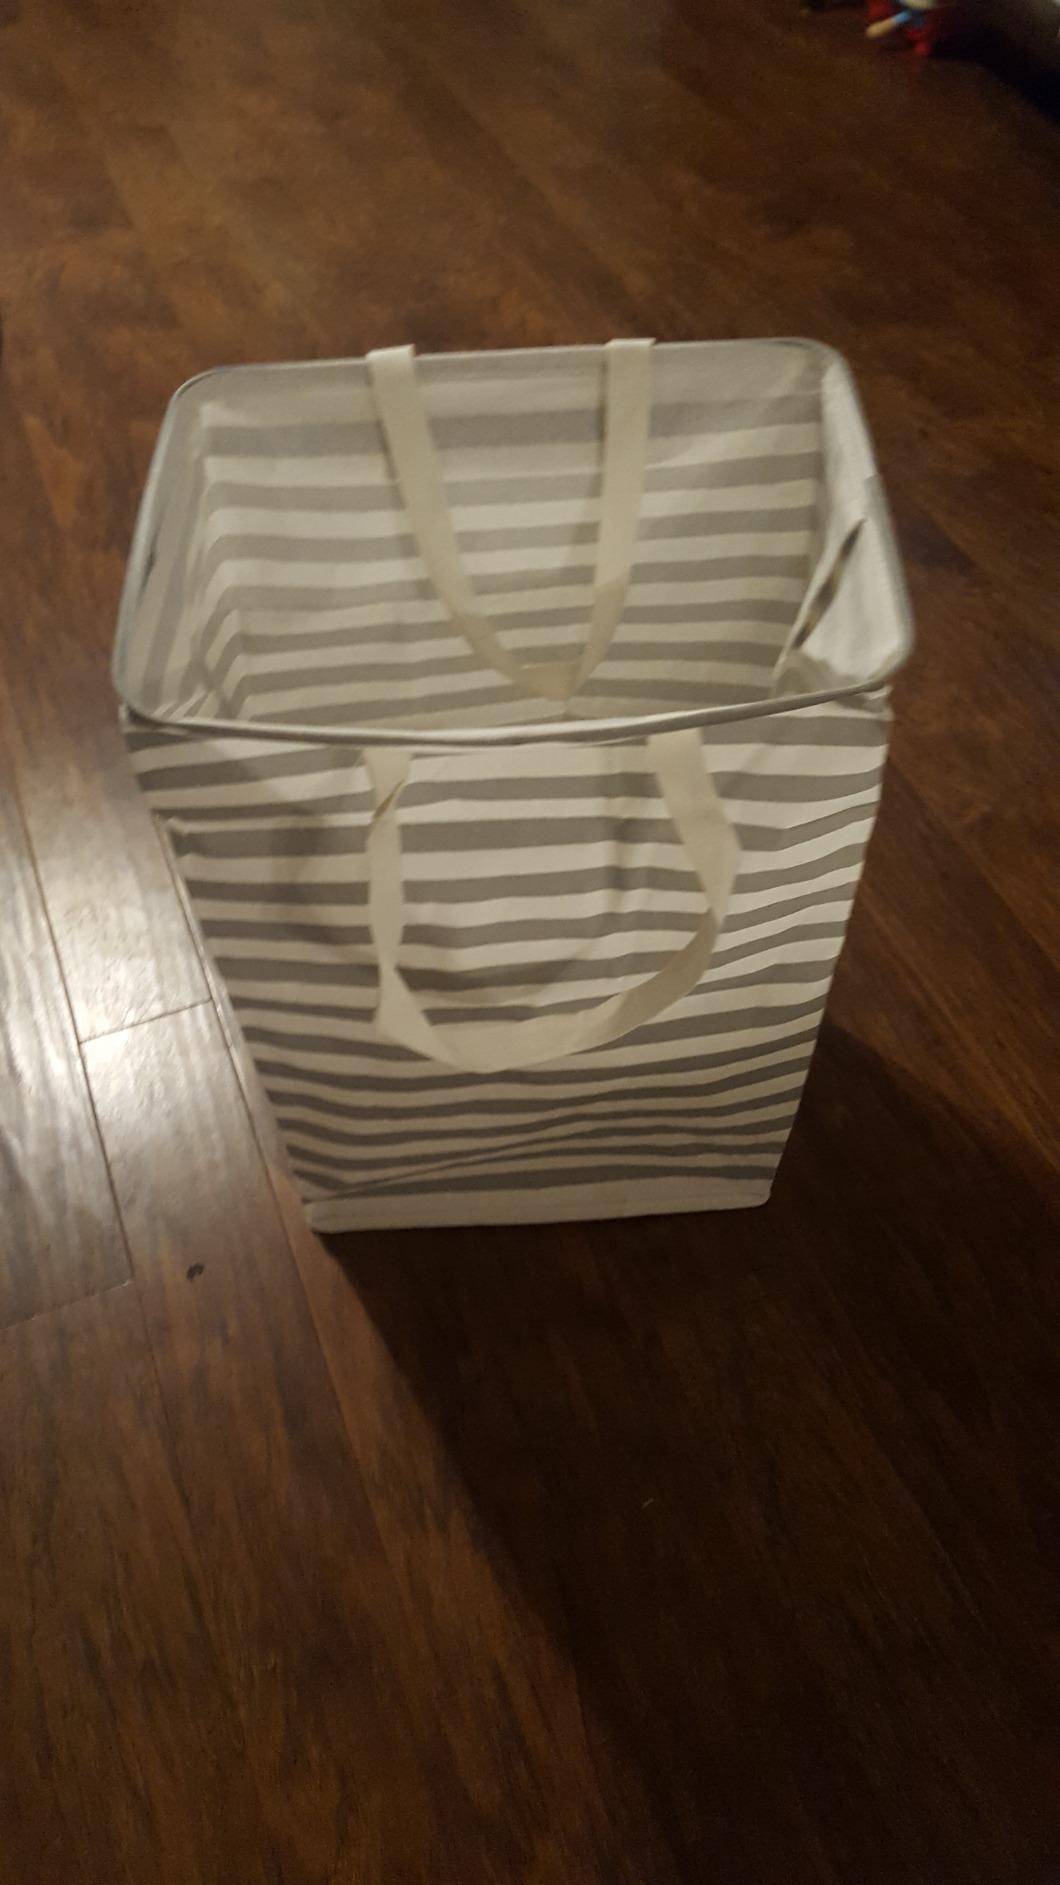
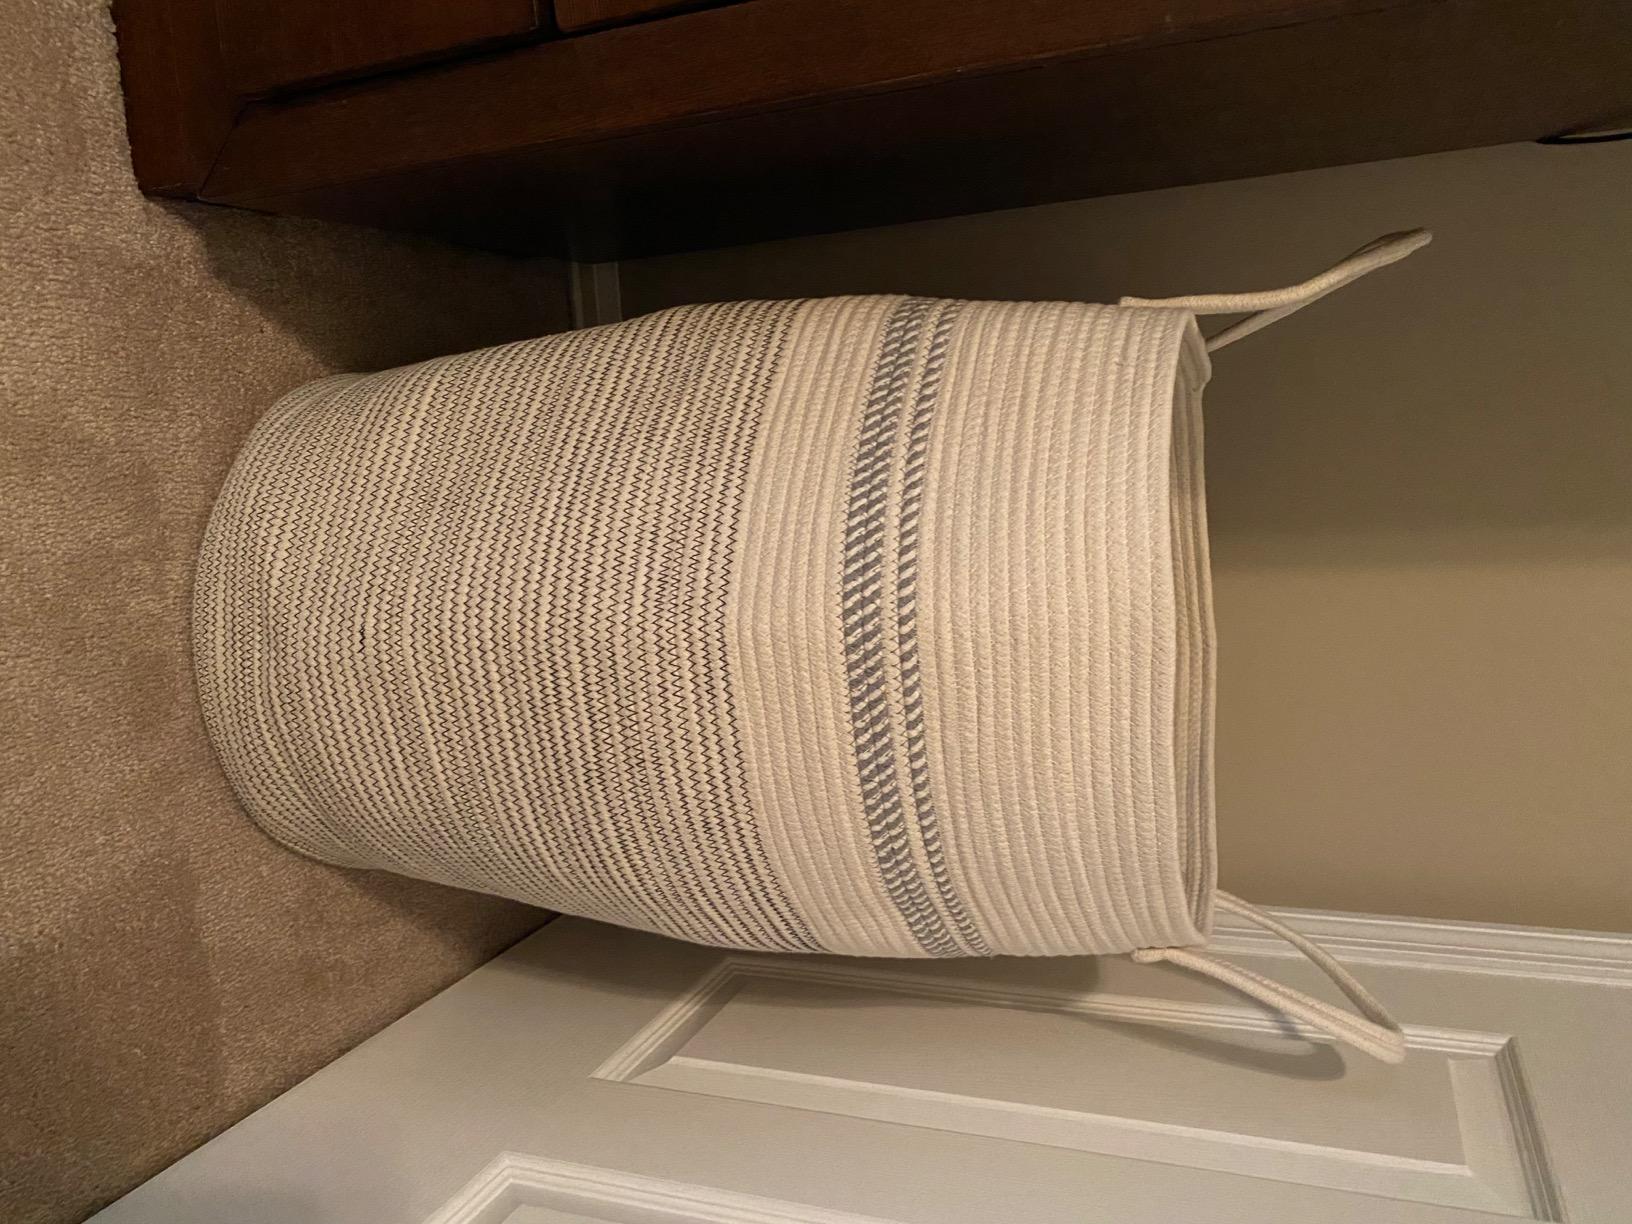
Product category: items_hamper
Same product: no